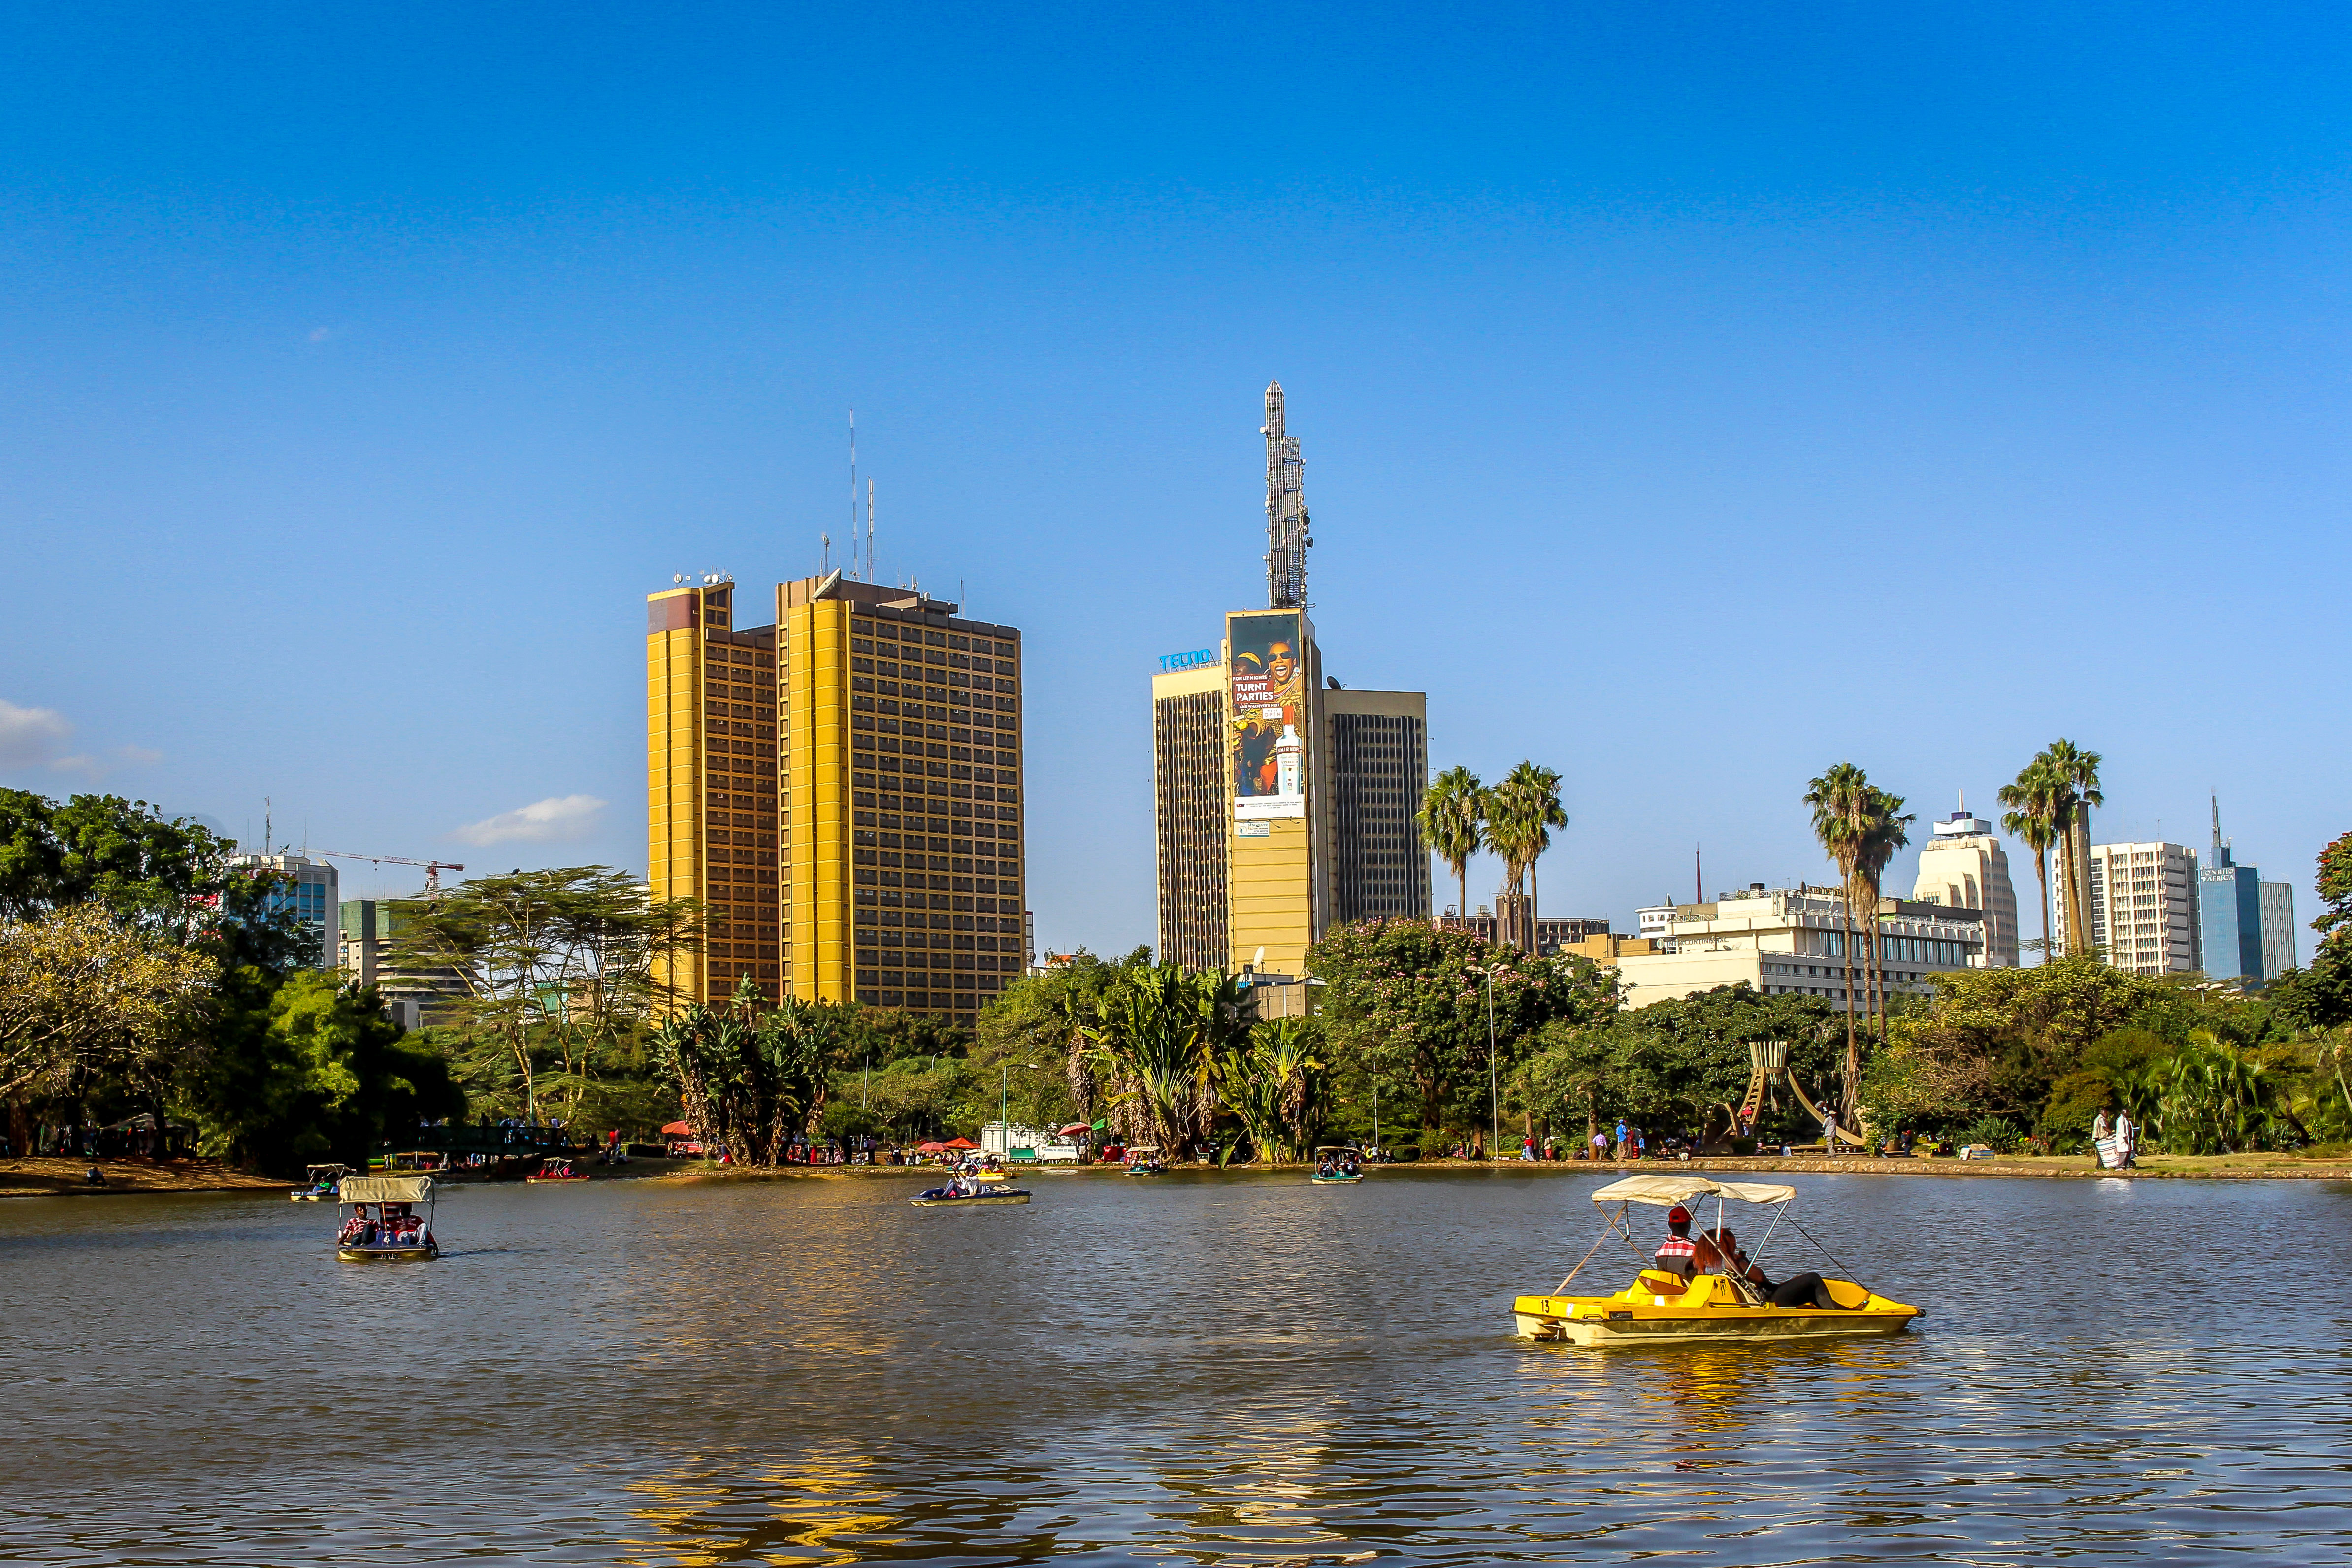
park, nairobi, kenya, scenery, water, boat, water transportation, city, river, skyline, sky, metropolitan area, urban area, daytime, yellow, human settlement, landmark, skyscraper, metropolis, boating, cityscape, tree, waterway, tower block, leisure, bank, reservoir, vehicle, lake, tourism, recreation, kayak, downtown, watercourse, summer, watercraft, vacation, building, tourist attraction, reflection, watercraft rowing, pond, tower, channel, kayaking, sea, world, condominium